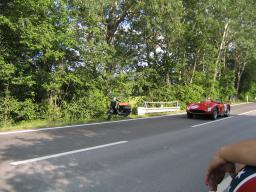
Label: Background_without_leaves